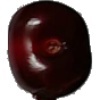
Label: Cherry 1